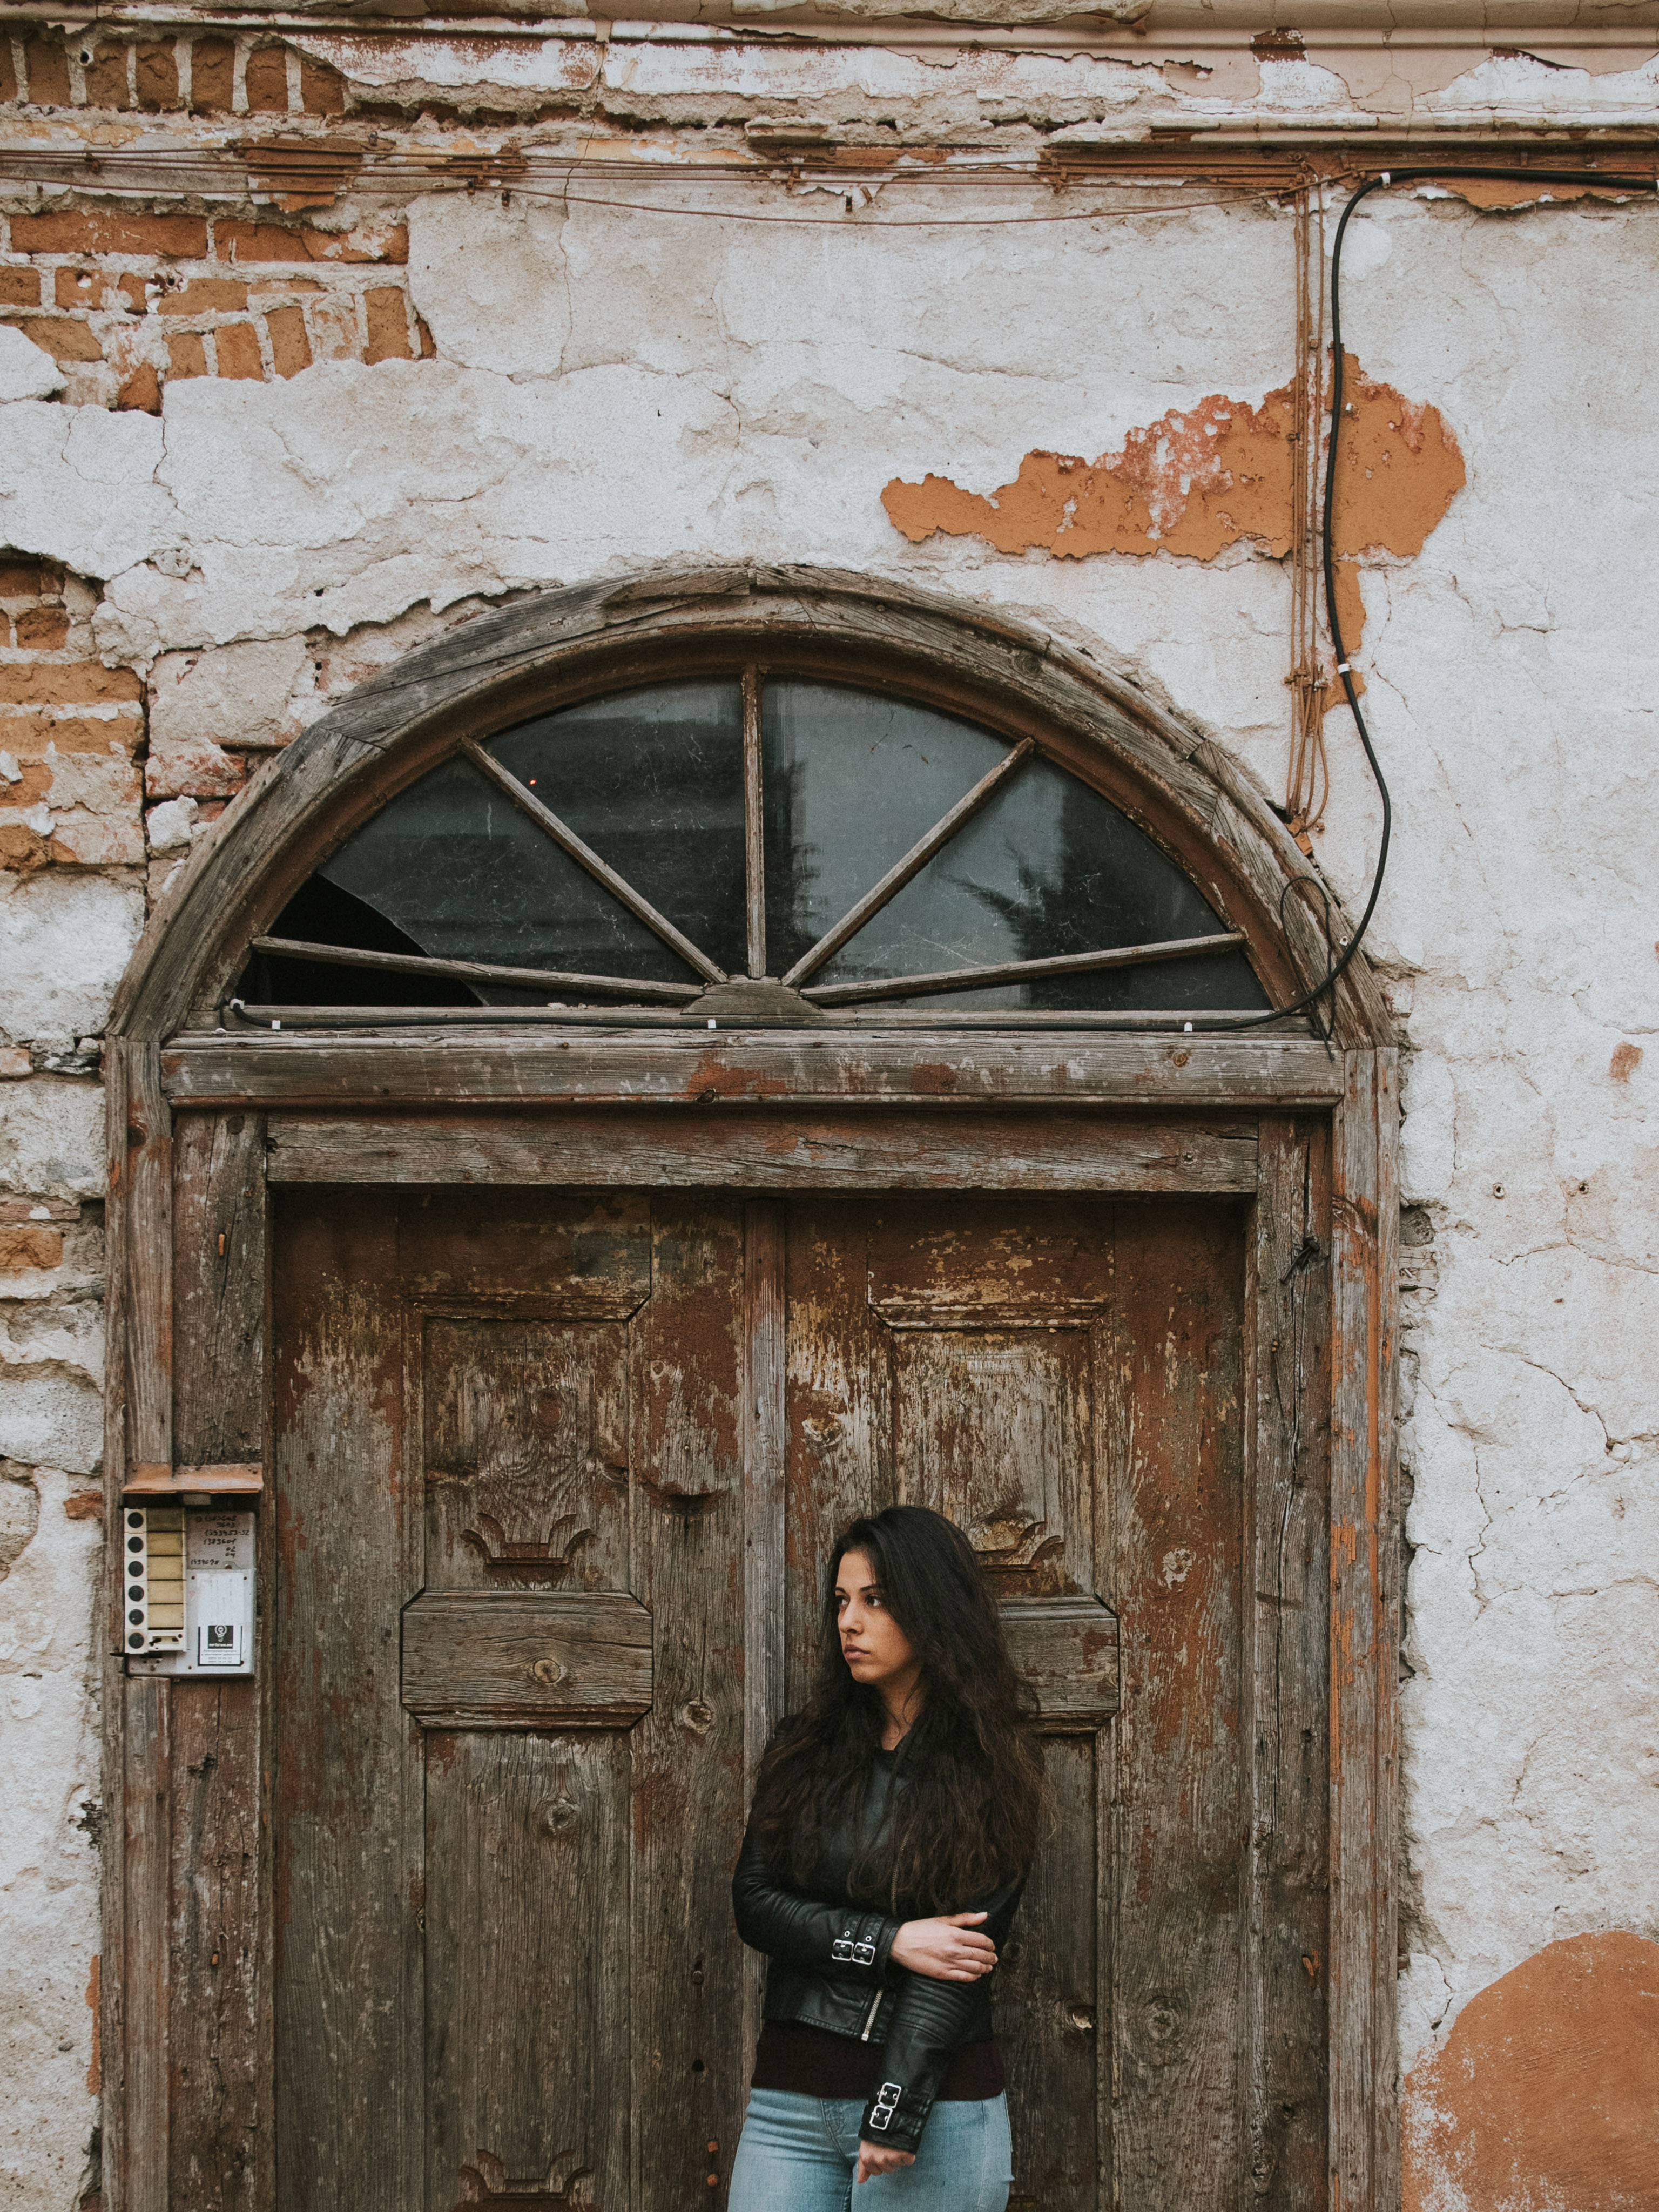
girl, young, old, town, city, building, serious, arch, wall, window, door, facade, ancient history, history